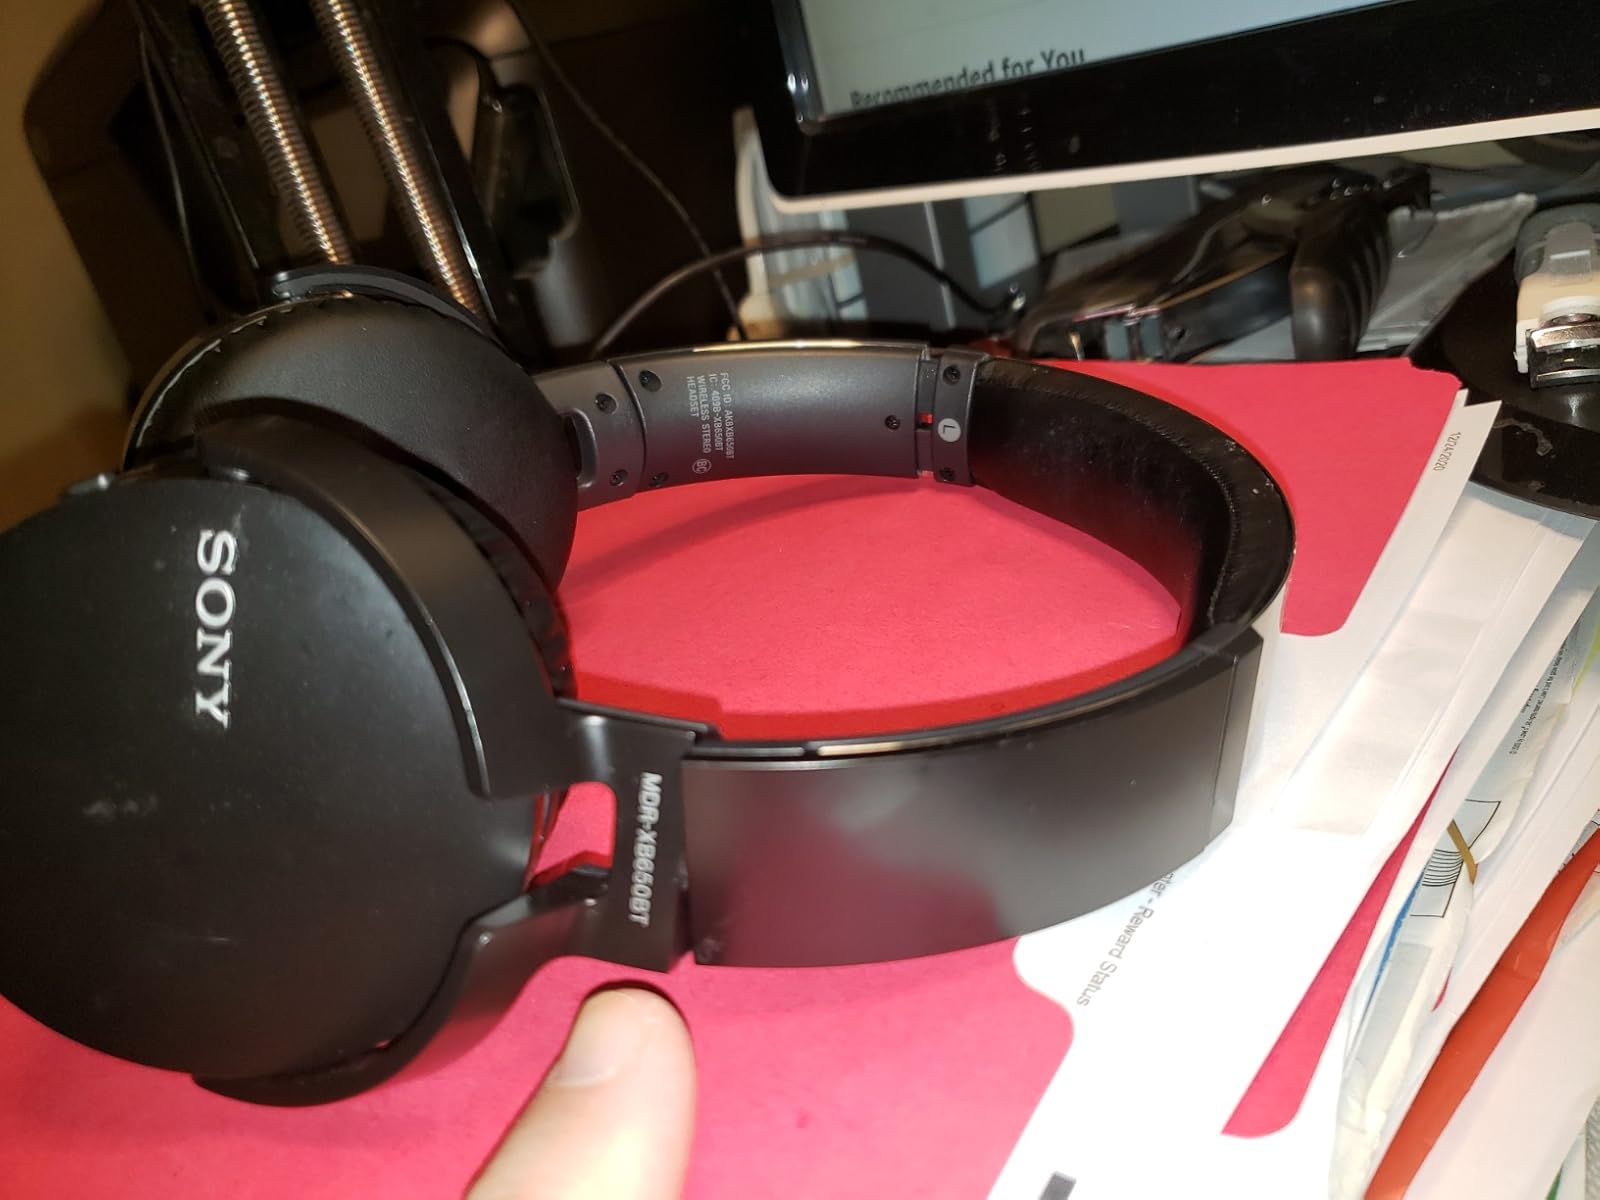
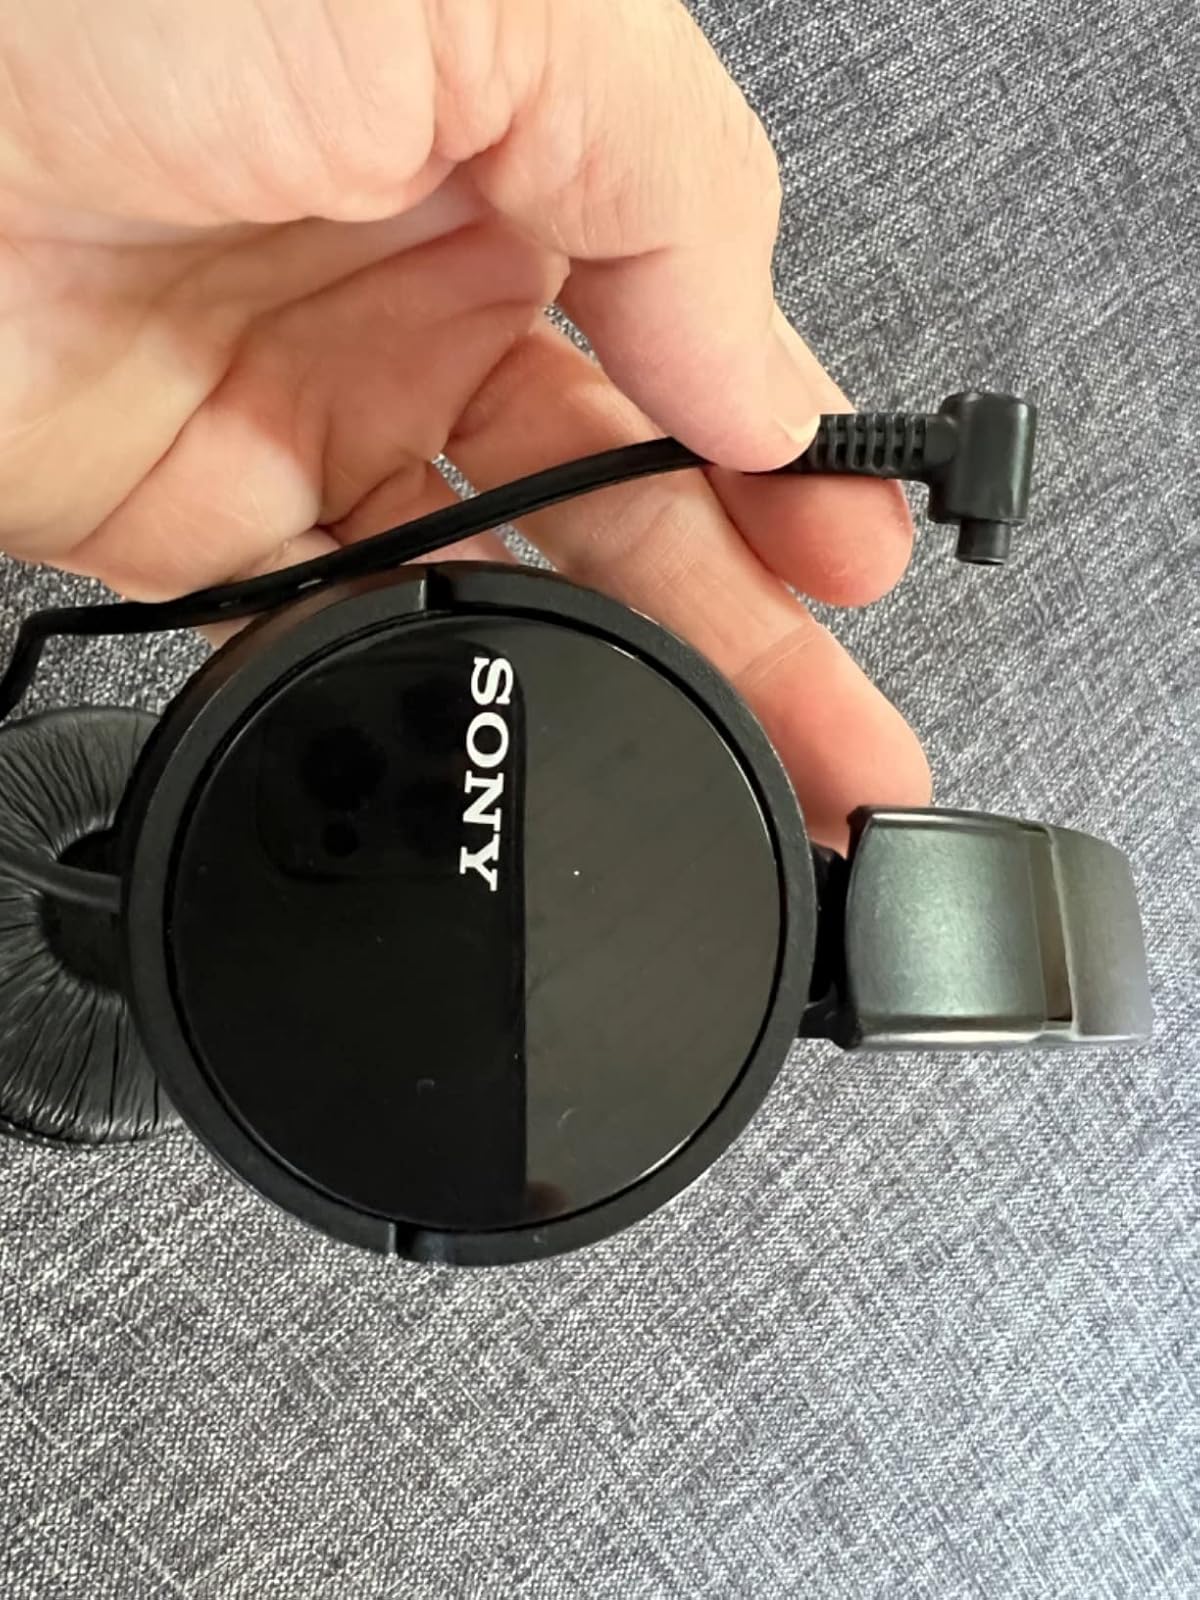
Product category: headphones
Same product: no